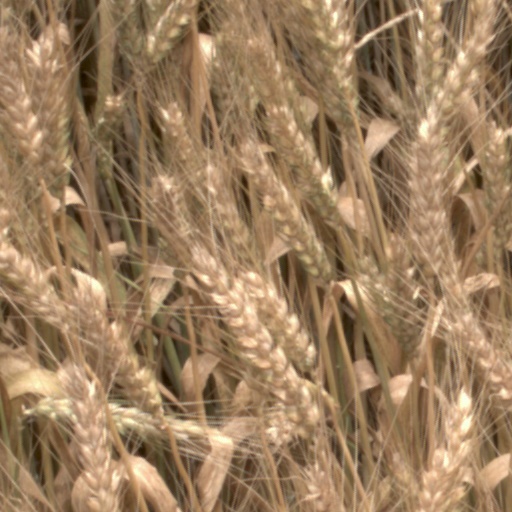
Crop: wheat